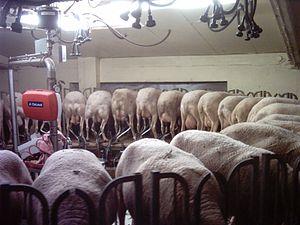
Roquefort [ʁɔkfɔːʁ] ou ròcafòrt en occitan rouergat est une appellation d'origine désignant un fromage français à pâte persillée élaborée exclusivement avec des laits crus de brebis.
La machine à traire est un appareil permettant d'effectuer la traite mécanique des animaux en élevage laitier.
La Lacaune lait est la variété de la race ovine Lacaune spécialisée pour la production de lait. La Lacaune lait doit être distinguée de la Lacaune viande spécialisée pour la production d'agneaux de boucherie et dont les brebis ne sont pas traites. Chacune de ces variétés a un schéma de sélection qui lui est propre.